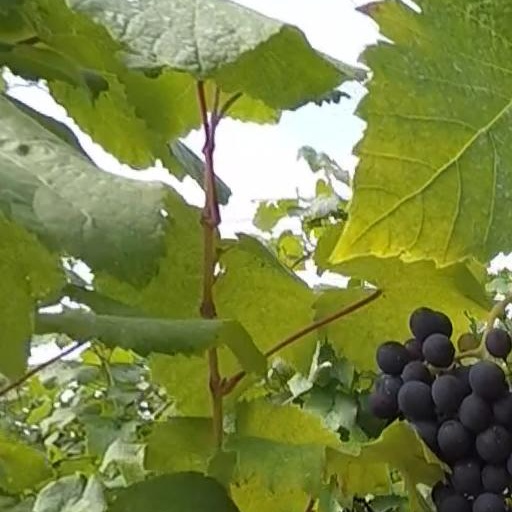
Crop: grape